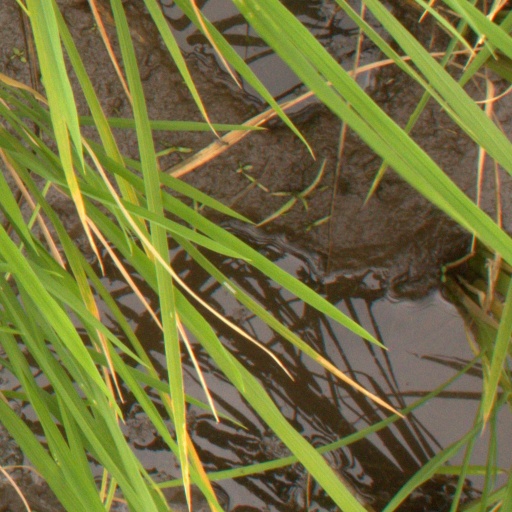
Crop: rice